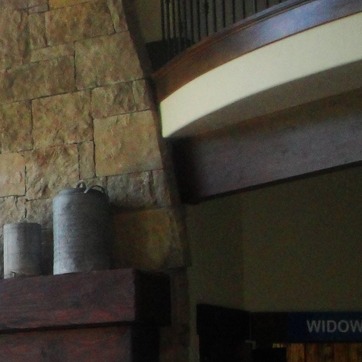
Material: wood